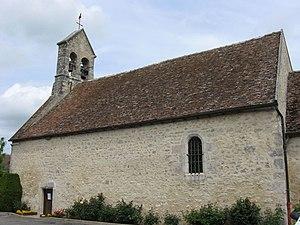
Église Sainte-Marie-Madeleine (La Madeleine-sur-Loing, Seine-et-Marne, région Île-de-France)
La Madeleine-sur-Loing est une commune française située dans le département de Seine-et-Marne, en région Île-de-France.